1951–52 FA Cup

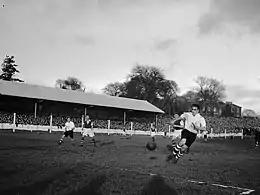
Merthyr Tydfil F.C. v Ipswich Town F.C. in the 1st round

The 1951–52 FA Cup was the 71st season of the world's oldest football cup competition, the Football Association Challenge Cup, commonly known as the FA Cup. Newcastle United won the competition for the fifth time, beating Arsenal 1–0 in the final at Wembley.